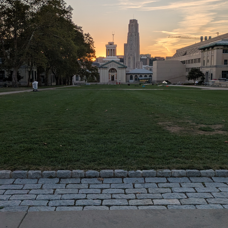
Label: nature